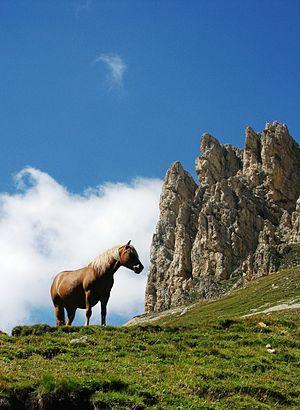
Le Haflinger est une race montagnarde de petit cheval de selle et de trait léger. Originaire du Tyrol, région historique désormais partagée entre l'Autriche et le nord de l'Italie, le Haflinger est peut-être issu de populations d'équidés arrivées dans la région dès le Moyen Âge. Il émerge réellement en tant que race à la fin du XIXᵉ siècle. Il est caractérisé par sa robe, toujours alezane aux crins lavés, ses allures confortables mais énergiques, sa musculature et son élégance. De son élevage pour le travail en terrain accidenté, le Haflinger a hérité d'une grande robustesse. Sa morphologie et son apparence sont le résultat de croisements réguliers entre le cheval arabe et des poneys de travail tyroliens. L'étalon fondateur de la race, Folie, naît en 1874. La première coopérative d'élevage voit le jour en 1904. Tous les Haflingers actuels descendent de Folie, à travers sept lignées.